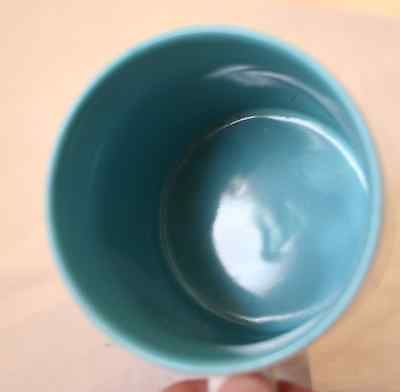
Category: mug